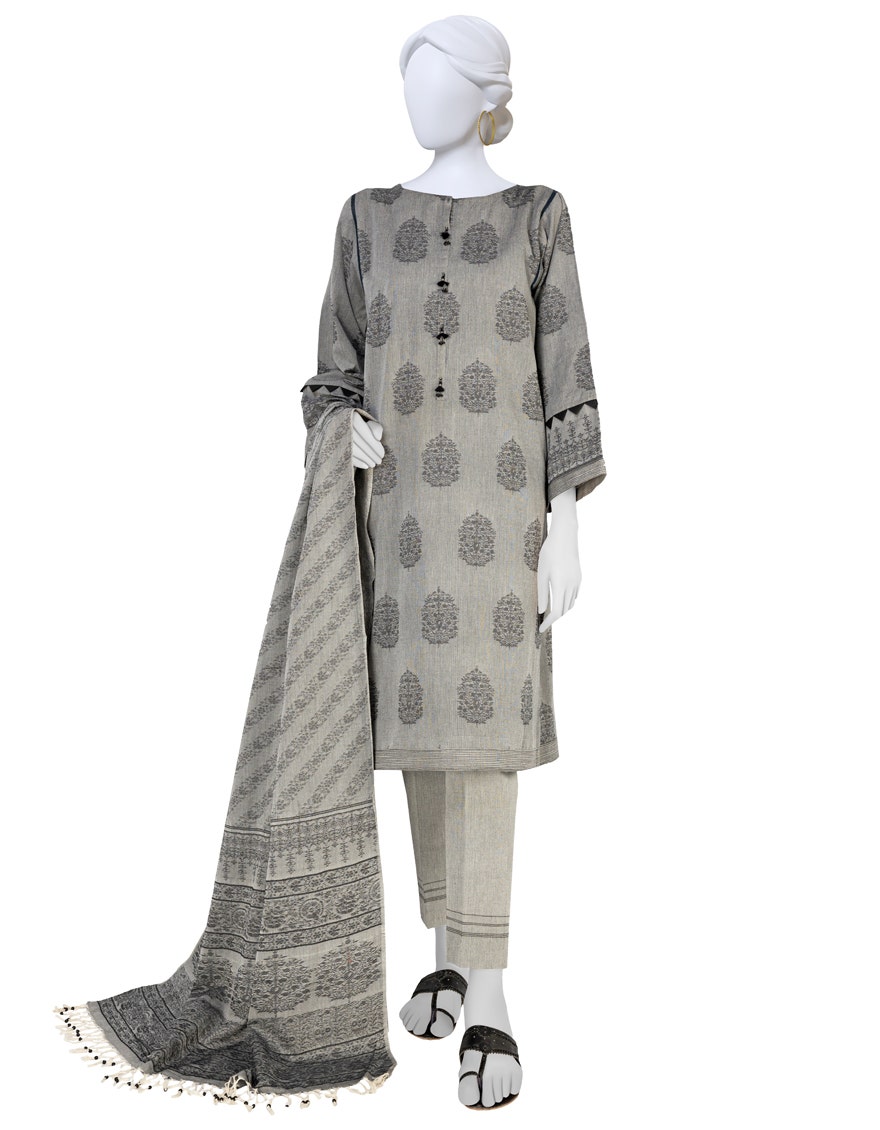
grey multi embroidered cotton suit